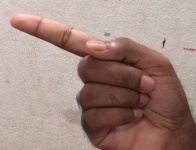
ASL sign: G